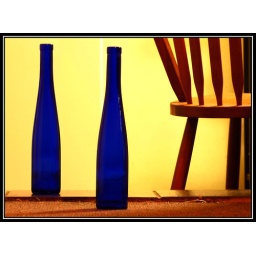
Two blue bottles in close proximity to a carpet